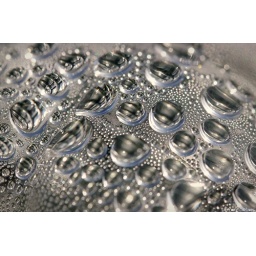
The condensation formed inside a plastic water bottle left in the sun.